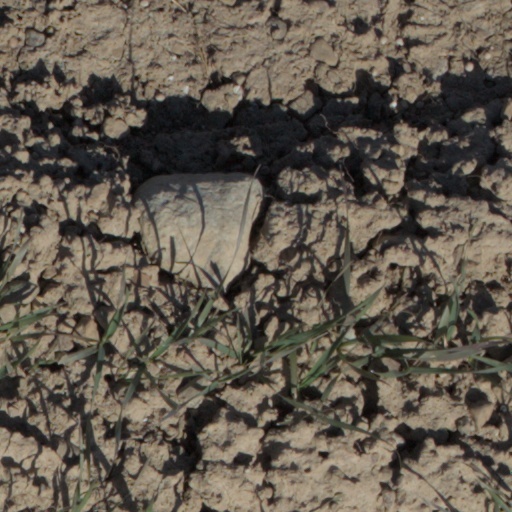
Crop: wheat